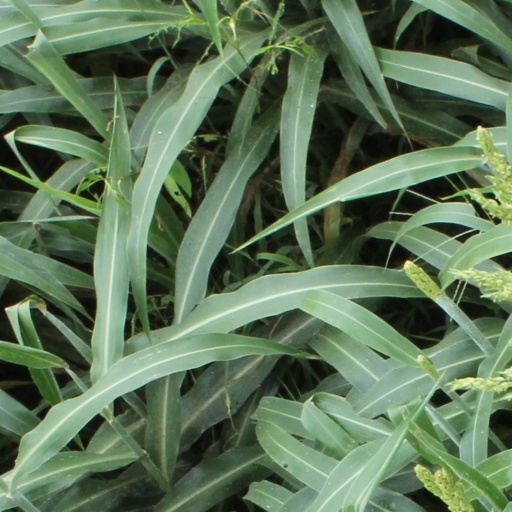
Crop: sorghum